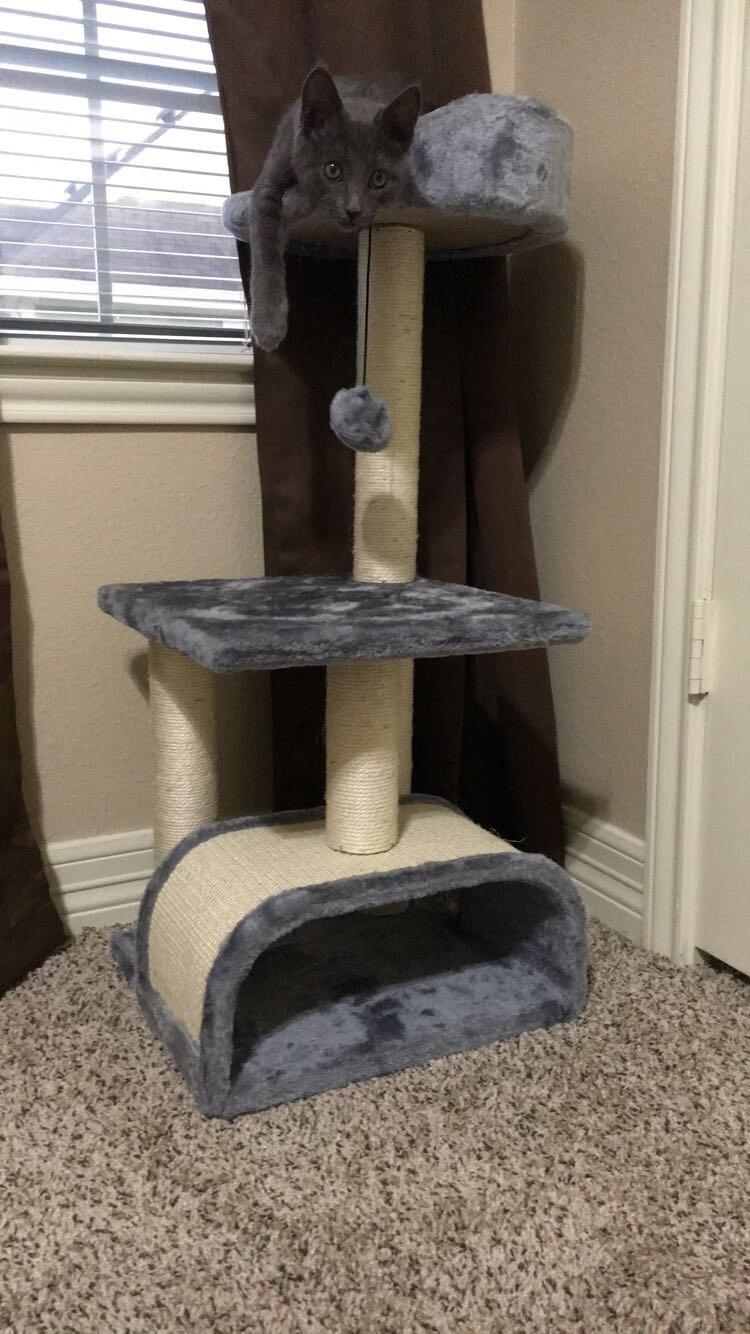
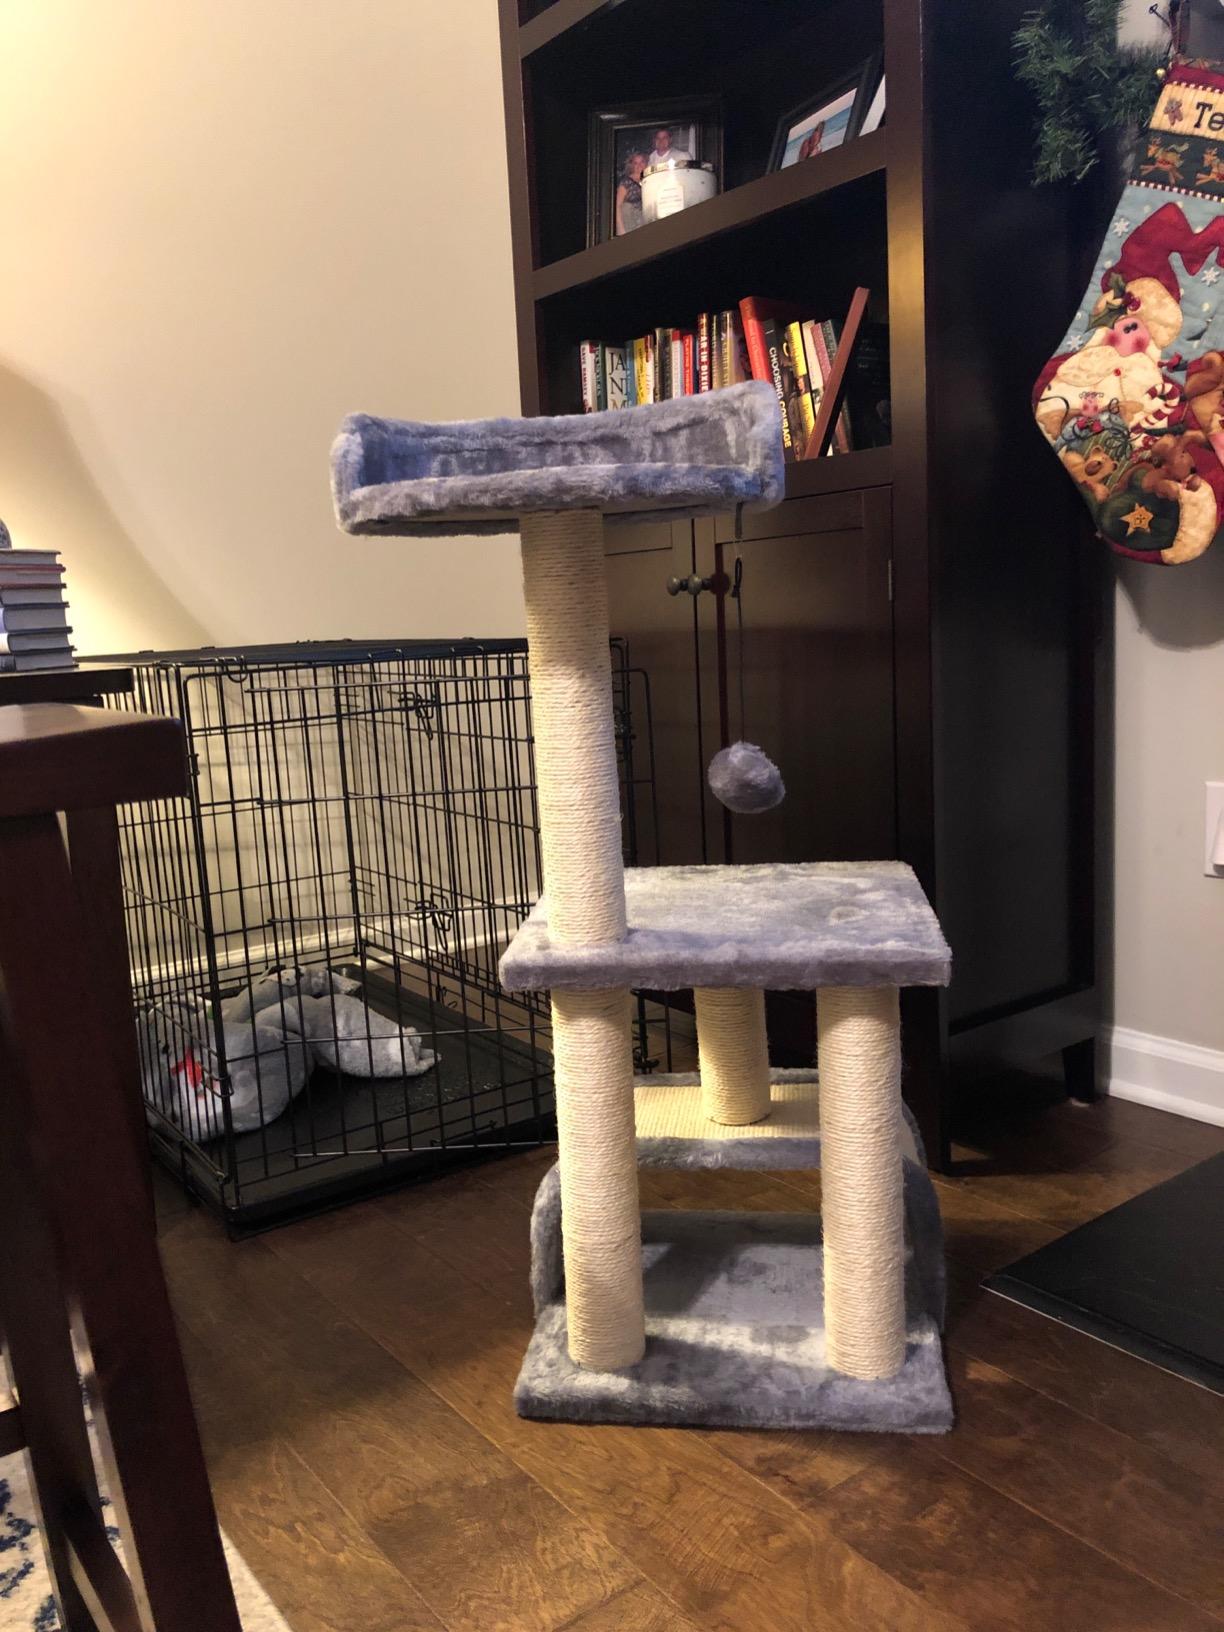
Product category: items_cat tree
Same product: yes